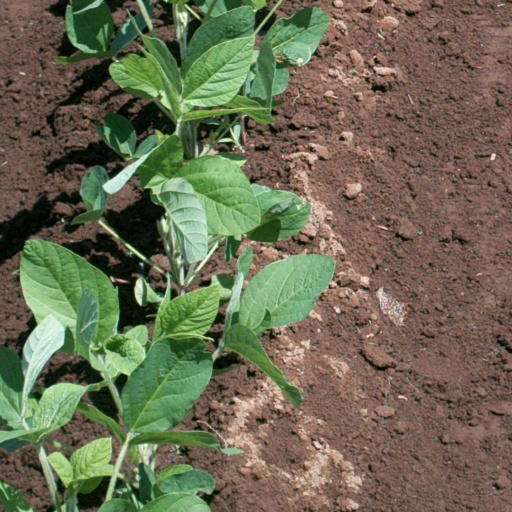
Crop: soybean